Owode Market

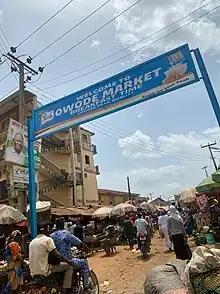
Owode Market sign board

Owode Market is a large market in Offa, Kwara State, Nigeria.